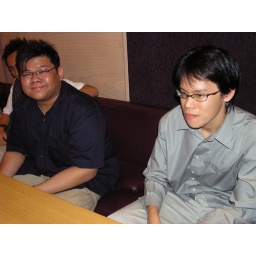
in between cute and cool is ermm..an empty seat